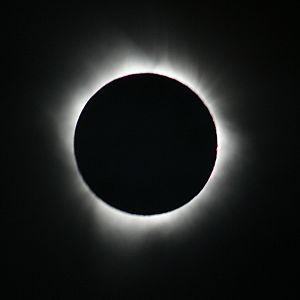
Éclipse totale de soleil vue de Hao (Polynésie Française)
Cette page présente une chronologie de l'année 2010 dans le domaine de l'astronomie.
Une éclipse solaire totale a eu lieu le 11 juillet 2010. Il y a : 8 ans, 11 mois et 5 jours.